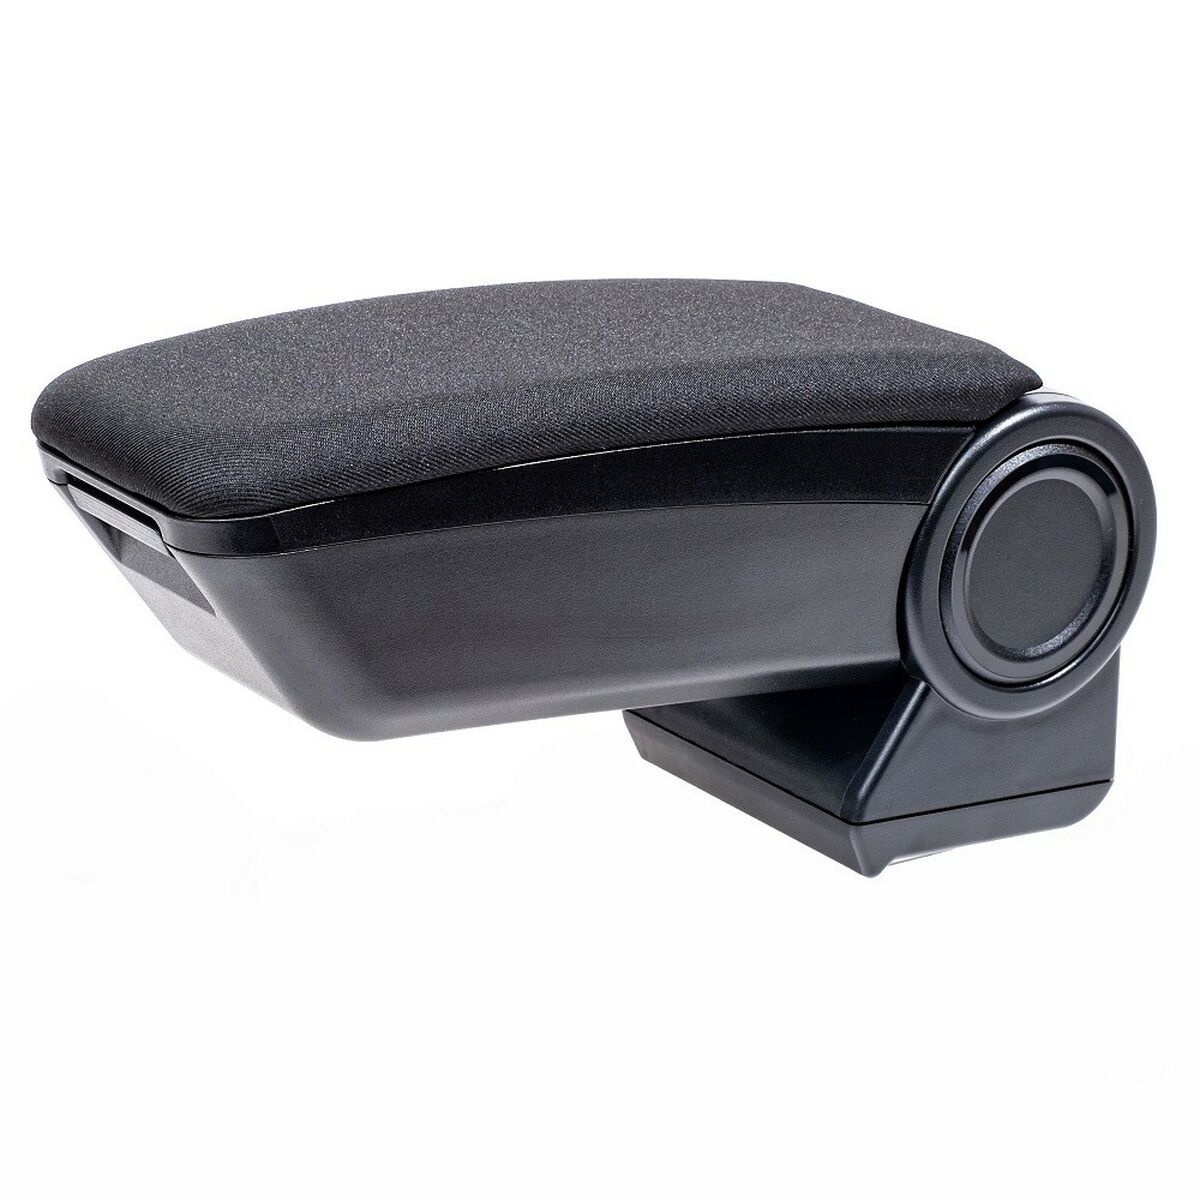
Armlehne Armster CHEVROLET AVEO 2006-2011 Stoff
Statten Sie Ihr Fahrzeug mit den neuesten Produkten aus - kaufen Sie Armlehne Armster CHEVROLET AVEO 2006-2011 Stoff und verpassen Sie kein Detail! Der Armster Mittelkonsolen-Armlehne , entwickelt für den CHEVROLET AVEO 2006-2011 , ist ein Zubehörteil zur Verbesserung der Ergonomie und Funktionalität des Fahrzeuginnenraums. Diese Armlehne wird direkt an der Mittelkonsole mit einem speziellen Adapter befestigt, der eine maßgeschneiderte Passform und eine perfekte Integration in die Originalkonfiguration des Fahrzeugs gewährleistet. Dabei bleiben die relative Position von Sitz, Lenkrad und Schalthebel erhalten, um dem Fahrer optimalen Halt zu bieten. Sie verfügt über eine stufenlose Höhenverstellung , die eine individuelle Anpassung für maximalen Komfort während der Fahrt ermöglicht. Die obere Oberfläche ist mit einem weichen Polster bezogen, wahlweise aus Stoff oder veganem Leder , das Komfort und Optik mit einer widerstandsfähigen, angenehmen Haptik verbindet. Zudem ist das Design klappbar , sodass die Armlehne von einer horizontalen Nutzposition in eine vertikale Position zwischen den Sitzen gebracht werden kann, was den Ein- und Ausstieg erleichtert oder die gemeinsame Nutzung des Mittelbereichs ermöglicht. Besonders hervorzuheben ist das 1-Liter-Staufach mit sanftem Öffnen und Schließen, das einen TPE-Einsatz zur Geräuschreduzierung im Fach enthält sowie spezielle Halterungen für Stifte und Münzen, was die praktische Nutzbarkeit erhöht. Hergestellt nach hochwertigen OEM-Standards, wurde das Produkt dynamischen Langzeittests unterzogen und hält einer Belastung von bis zu 50 kg stand, was Langlebigkeit und Robustheit im Alltag garantiert. Die Montage ist einfach und kann mit grundlegenden Werkzeugen zuhause durchgeführt werden, da das Set eine Montageanleitung und alle notwendigen Teile enthält. Die Erfahrung und Kompetenz der Marke Armster, die sich in diesem Modell widerspiegelt, steht für Innovation und Funktionalität und erweitert die originalen Ausstattungsmöglichkeiten des Fahrzeugs. Insgesamt bietet diese Armlehne eine komfortable und praktische Ergänzung, die den Komfort und die Ordnung im Innenraum des Chevrolet Aveo 2006-2011 verbessert. Material: Stoff Art: Mittlere Armlehne Armlehne Farbe: Schwarz Empfohlene verwendung: Auto Modell: Aveo Enthalten: Montage-Kit Betriebsanleitung
Brand: Armster
Category: Vehicles & Parts > Vehicle Parts & Accessories > Motor Vehicle Parts > Motor Vehicle Interior Fittings > Car Organizers